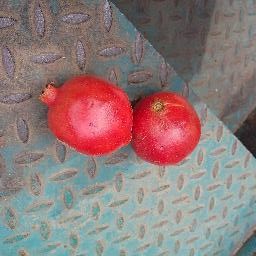
Fruit: Pomegranate
Quality: Good